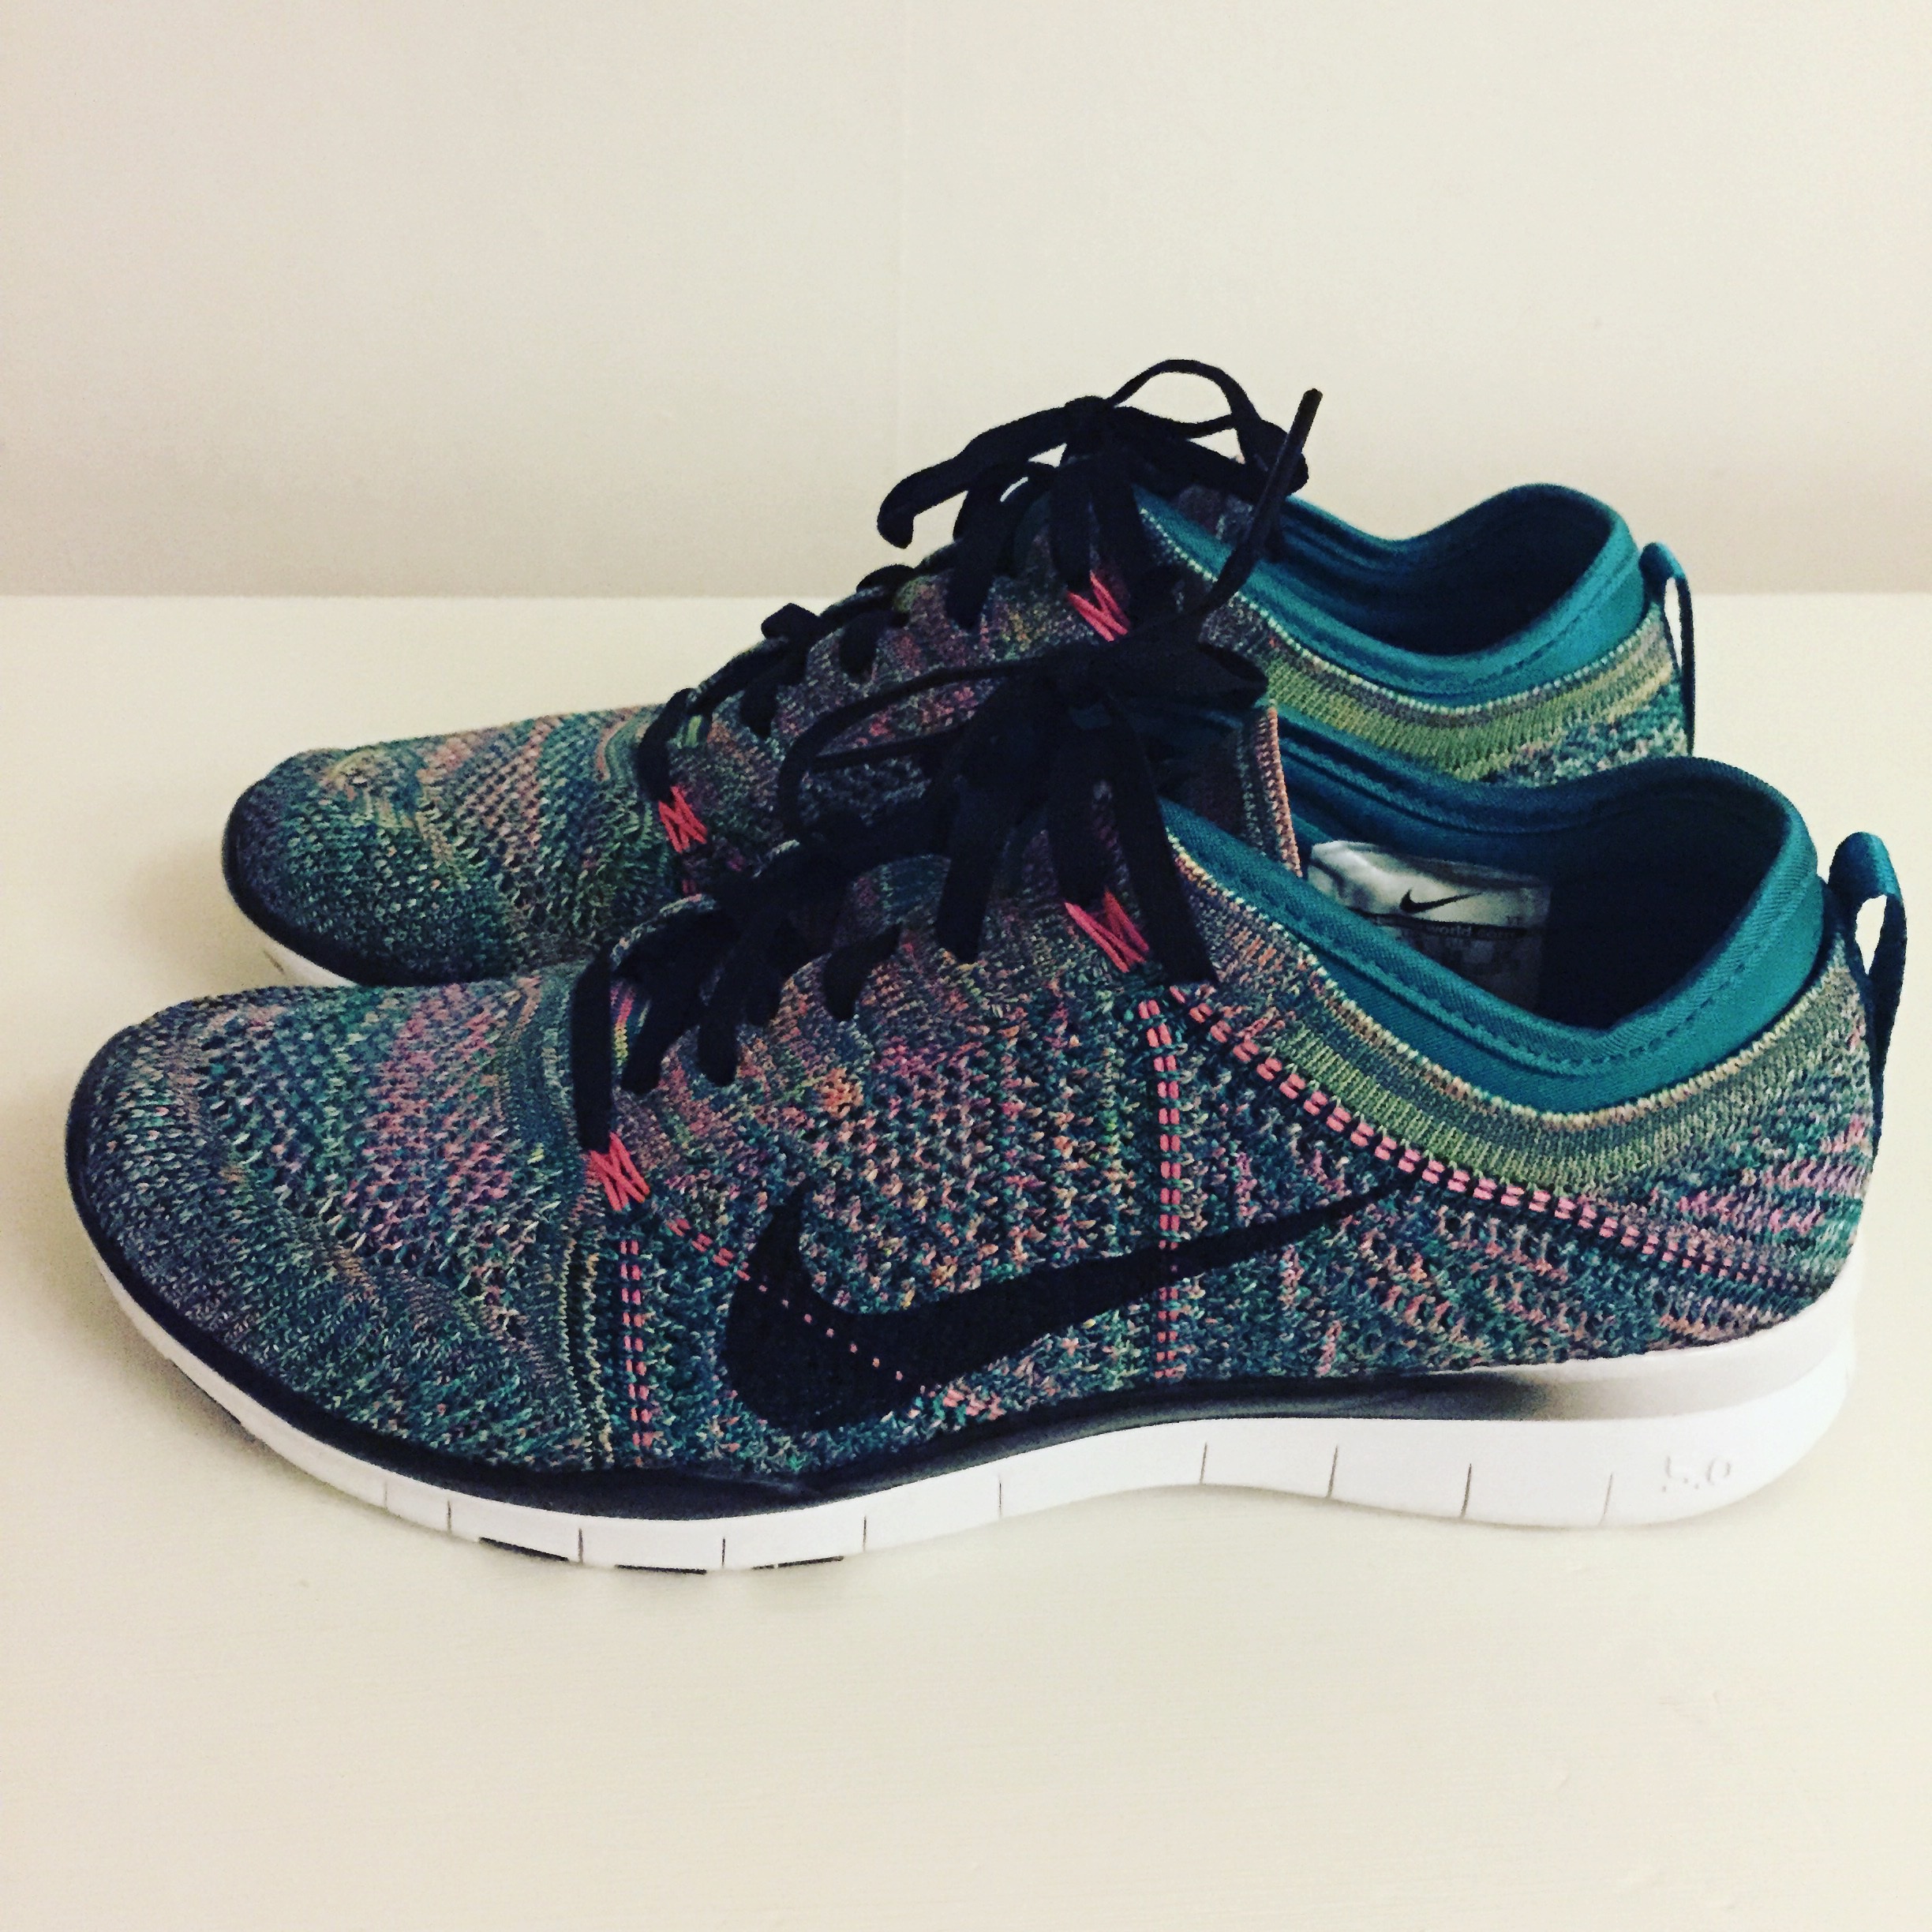
shoe, woman, leather, running, run, pattern, nike, running shoe, shoes, sports, sneakers, footwear, magenta, outdoor shoe, athletic shoe, nike free